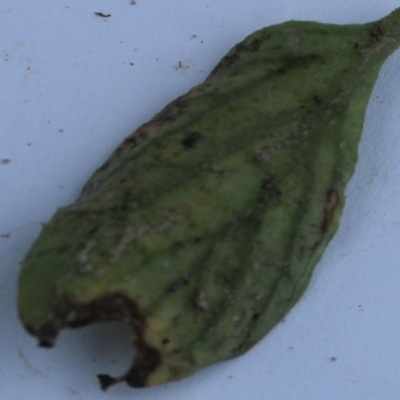
Crop: Tomato
Condition: septoria leaf spot